Toronto

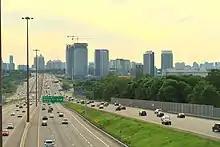
Highway 401 is a 400-series highway that passes west to east through Greater Toronto. Toronto's portion of Highway 401 is the busiest highway in North America.

Toronto, along with Montreal, hosts an annual tennis tournament called the Canadian Open (not to be confused with the identically named golf tournament) between the months of July and August. In odd-numbered years, the men's tournament is held in Montreal, while the women's tournament is held in Toronto, and vice versa in even-numbered years.